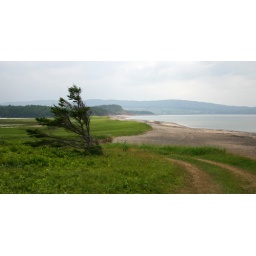
This wind-shaped spruce is near the beach at Pomquet on the Northumberland coast of Nova Scotia.